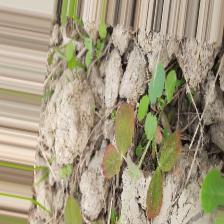
Label: Lentil Rust